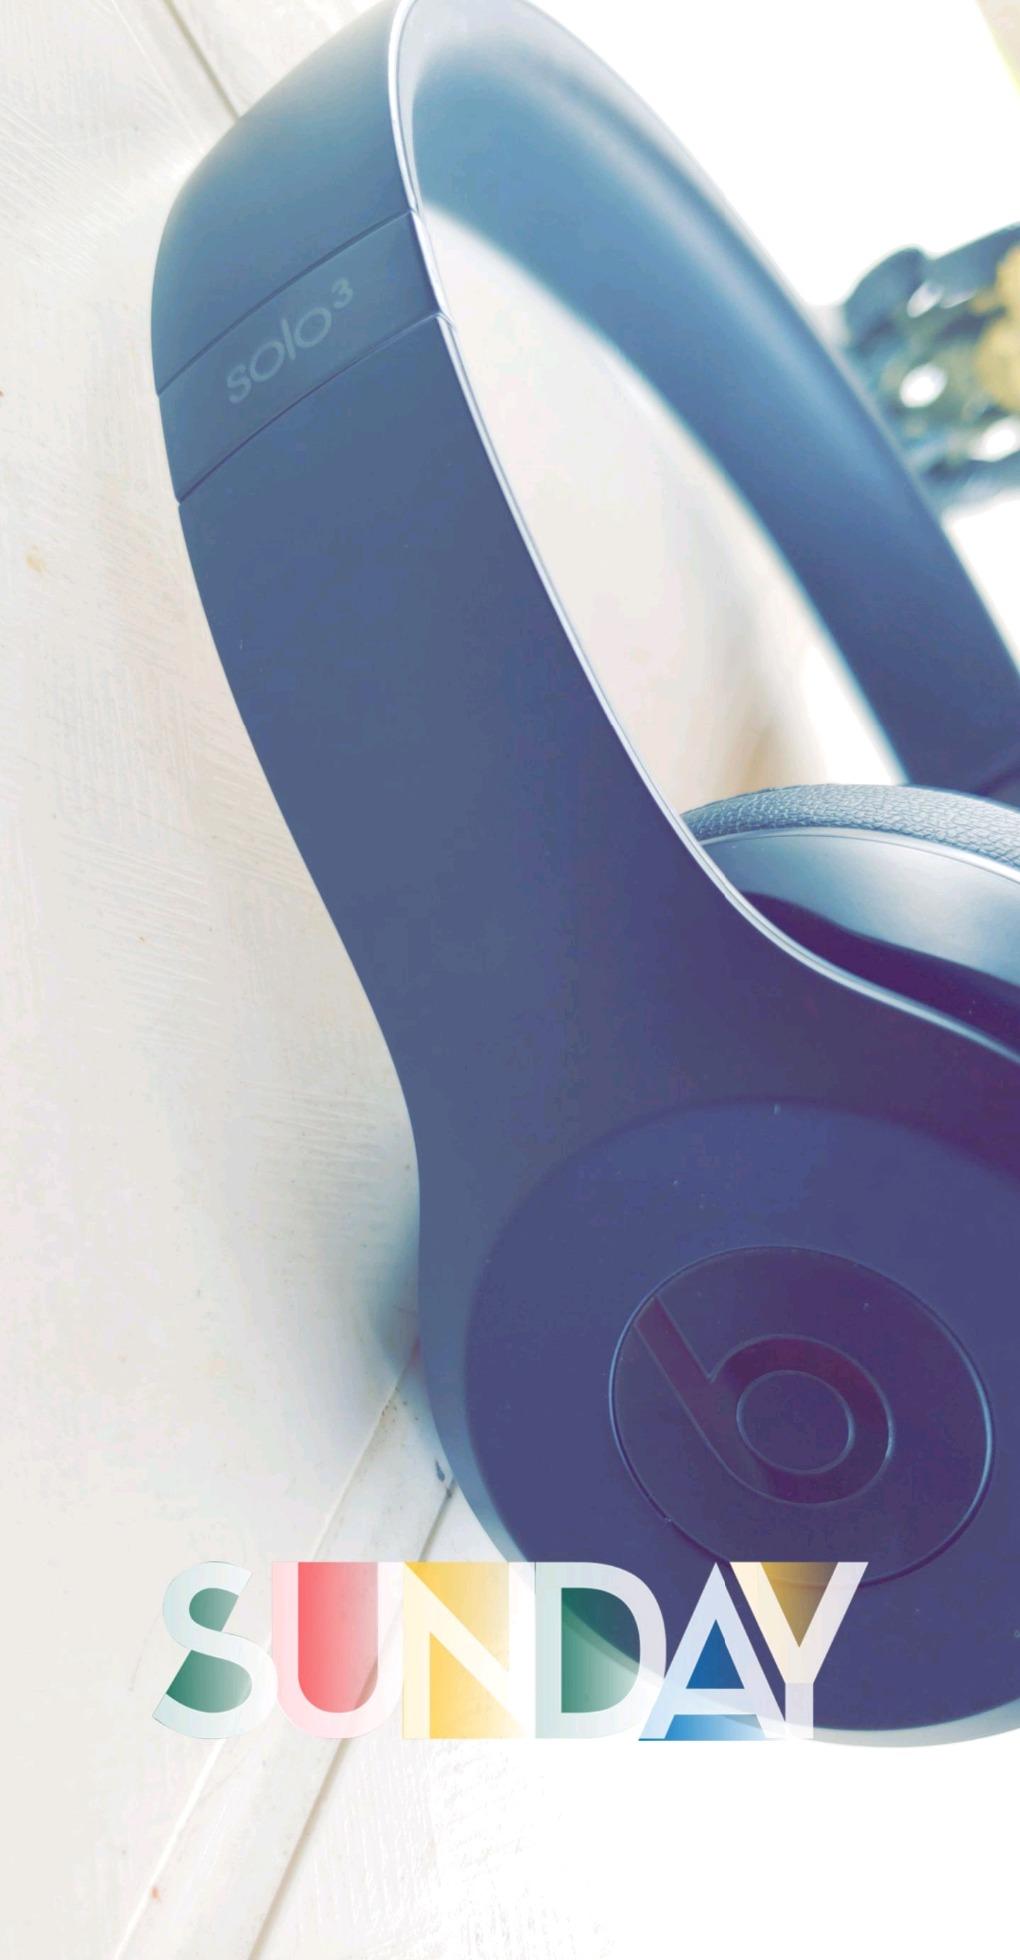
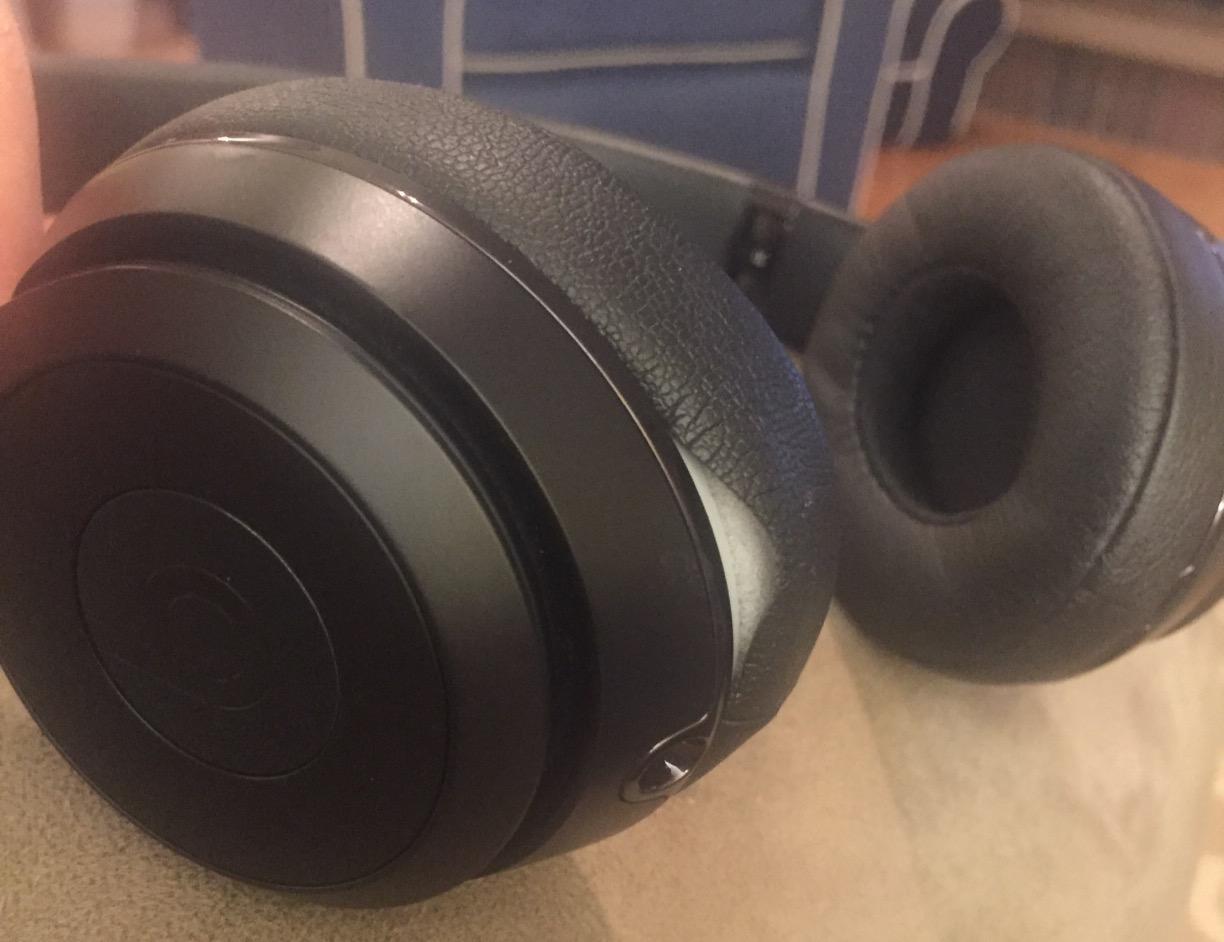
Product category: headphones
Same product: yes